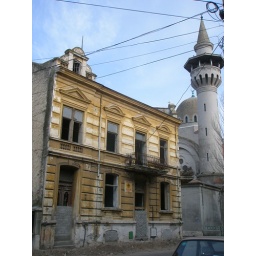
Probably someone has already planned for a tall office building in the place of this old fashioned merchant house